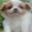
Label: dog